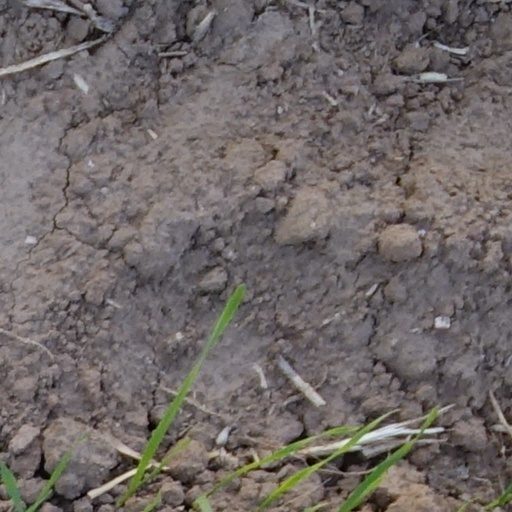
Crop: wheat